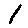
Label: 1